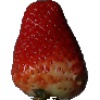
Label: Strawberry 1